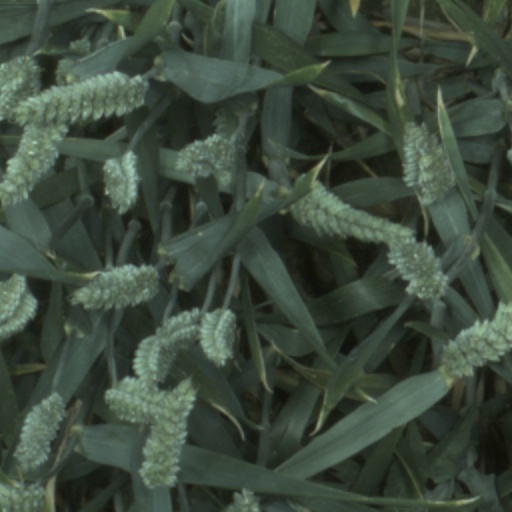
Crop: wheat